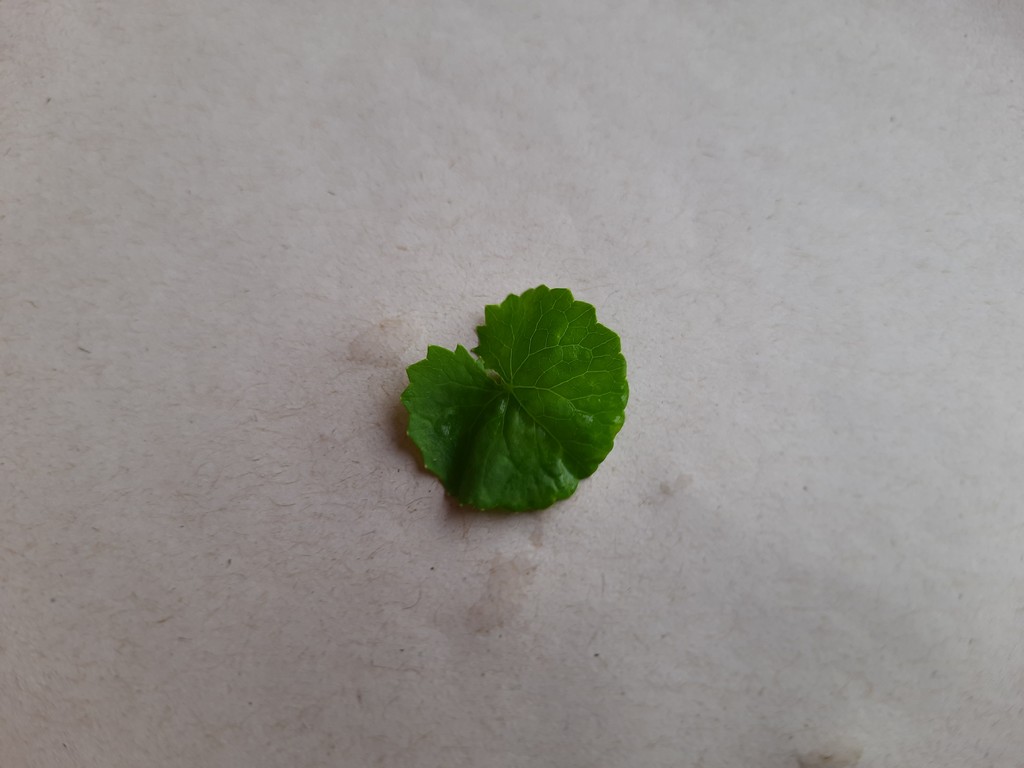
Label: Healthy